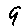
Label: 9